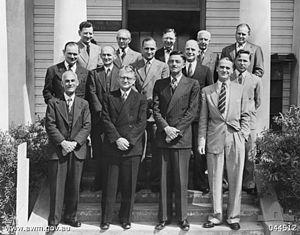
L’Australie dans la guerre de 1939-1945 est une série de 22 volumes consacrée à la participation de l'Australie dans la Seconde Guerre mondiale et servant d'histoire officielle. La série a été publiée par l’Australian War Memorial entre 1952 et 1977. La plupart des volumes de la série ont été édités par Gavin Long, qui a également écrit trois volumes de la série et le volume de synthèse sur les six années de guerre.